Homer the Vigilante

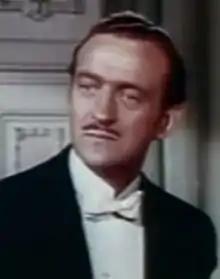
David Niven (1950)

Molloy is based on David Niven's character A. J. Raffles, a gentleman thief, in "Raffles" (1939). The music heard during the burglaries is from "The Pink Panther" (1963), in which Niven played a similar character, The Phantom. Flanders tells Homer that his Shroud of Turin beach towels were stolen during one of the burglaries. Herman Hermann shows Homer a bomb the military developed to drop on Beatniks. Homer's dream of riding the bomb to oblivion is a parody of the climactic scene of "" (1964). The poem recited by the beatnik in Homer's dream is similar to Allen Ginsberg's "Howl", containing some of the same words. Homer's line, "Take that Maynard G. Krebs!" is a reference to the Beatnik character from "The Many Loves of Dobie Gillis". Homer's line, "So I said, look buddy, your car was upside-down when I got here. And as for your grandma, she shouldn't have mouthed off like that!" is a reference to Flannery O'Connor's short story "A Good Man Is Hard to Find". The scene of Homer and Principal Skinner talking in front of the museum is a reference to "Dragnet"; the show's theme plays in the scene. In a reference to the plot of "It's a Mad, Mad, Mad, Mad World" (1963), Molloy sends the residents of Springfield on a hunt for a treasure that is buried under a big letter. The ending sequence references the film by using the same music and camera angles. In another scene that references "It's a Mad, Mad, Mad, Mad World", Bart tricks a character modelled after the one played by American actor Phil Silvers into driving his car into a river.